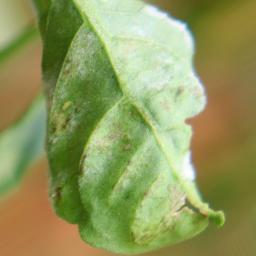
Label: powdery mildew